Proxima Centauri

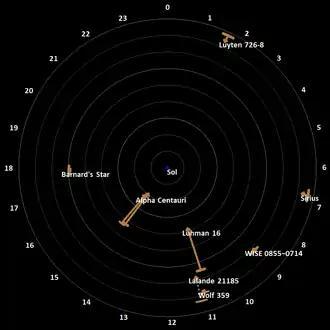
Proxima Centauri (unlabeled) next to Alpha Centauri on a radar map of all known stellar and substellar objects within 9 light years (ly), arranged clockwise in hours of right ascension, and marked by distance (▬) and position (◆)

A red dwarf with the mass of Proxima Centauri will remain on the main sequence for about four trillion years. As the proportion of helium increases because of hydrogen fusion, the star will become smaller and hotter, gradually transforming into a so-called "blue dwarf". Near the end of this period it will become significantly more luminous, reaching 2.5% of the Sun's luminosity and warming any orbiting bodies for a period of several billion years. When the hydrogen fuel is exhausted, Proxima Centauri will then evolve into a helium white dwarf (without passing through the red giant phase) and steadily lose any remaining heat energy.